Trypanosomiasis

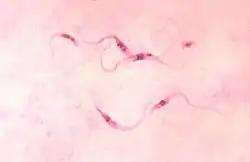

Trypanosomiasis or trypanosomosis is the name of several diseases in vertebrates caused by parasitic protozoan trypanosomes of the genus "Trypanosoma". In humans this includes African trypanosomiasis and Chagas disease. A number of other diseases occur in other animals.